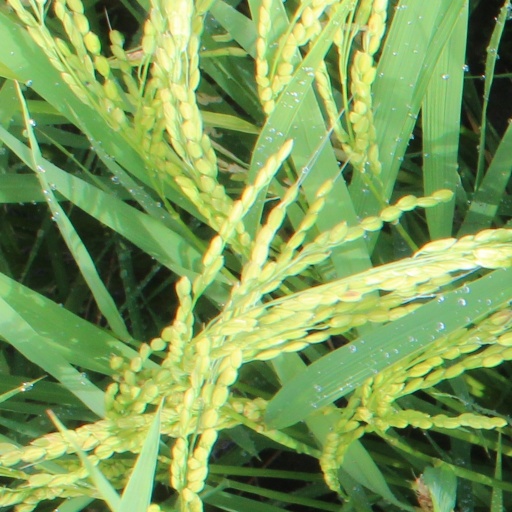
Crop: rice